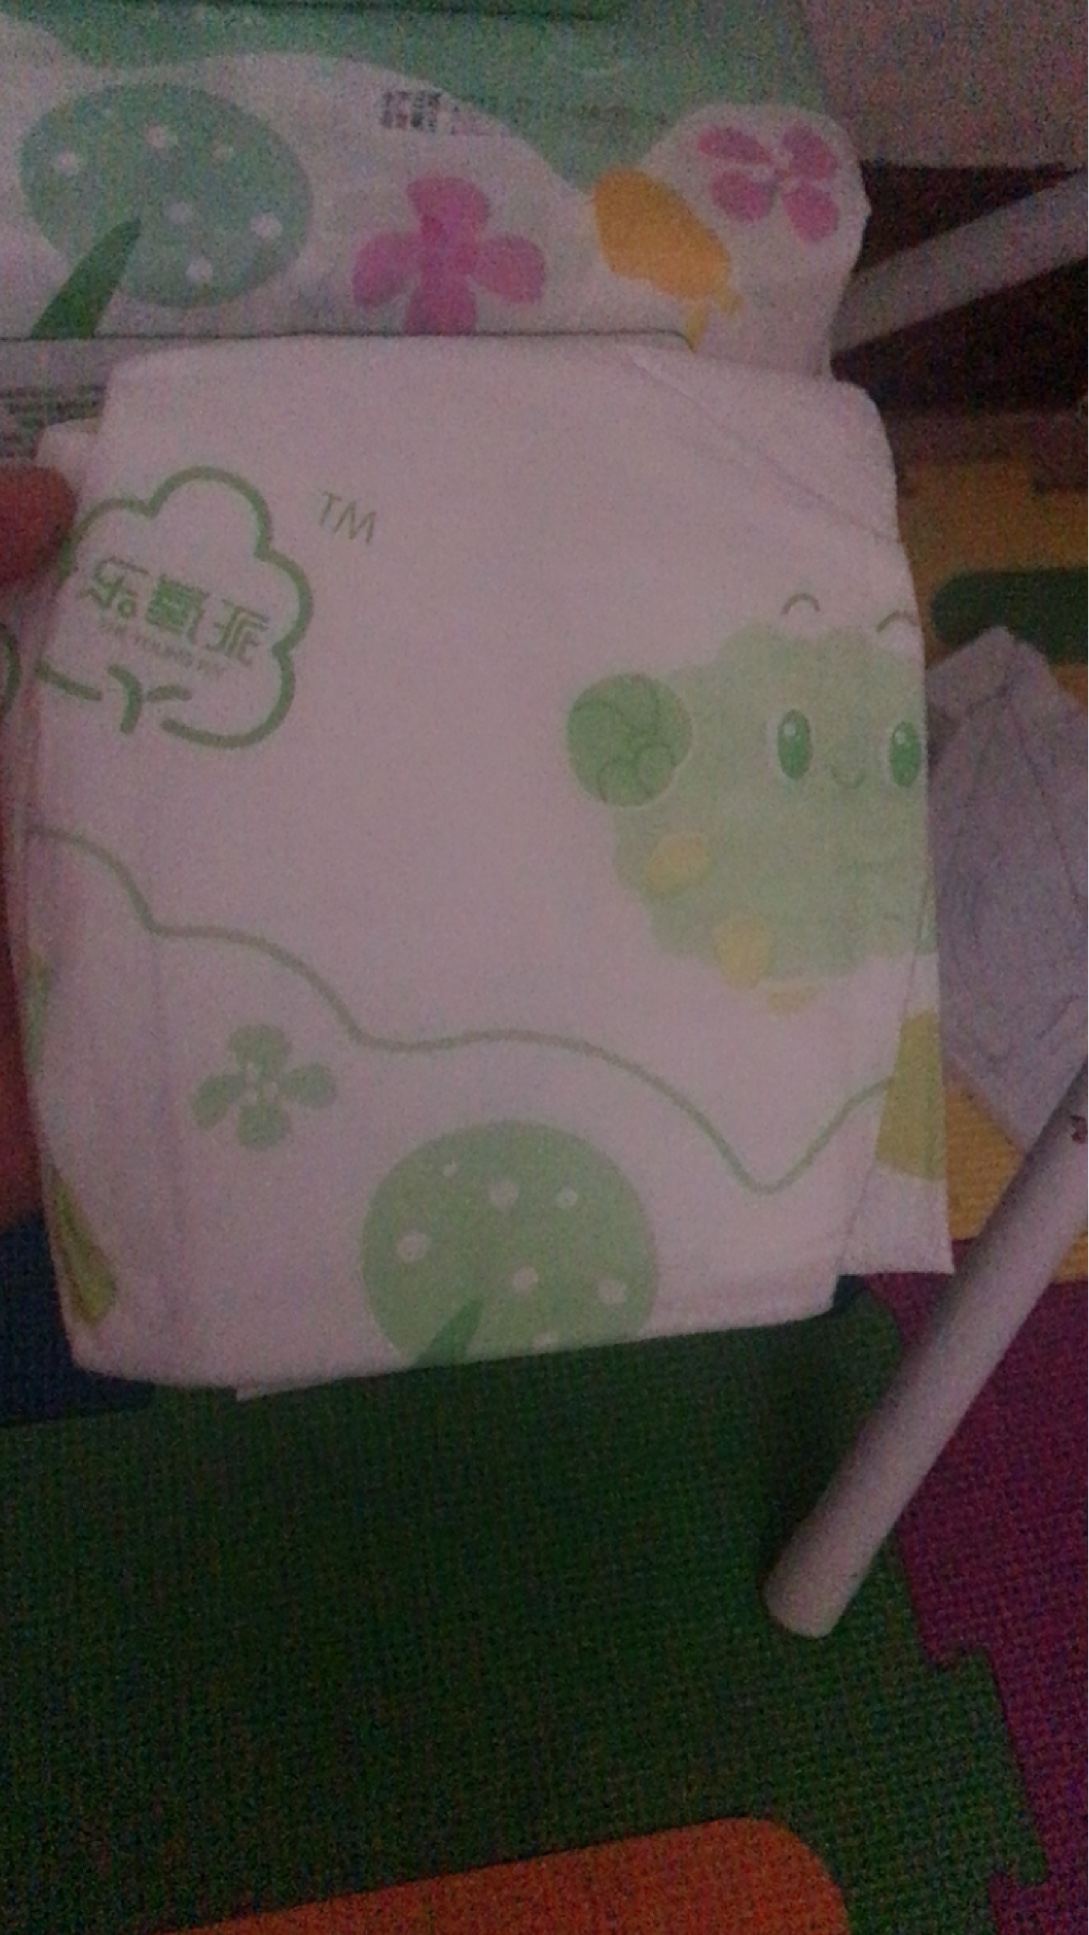
Label: trash